Frank Thomas

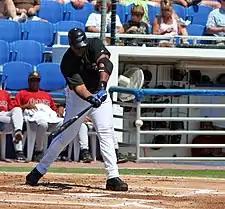
Frank Thomas getting a hit during Spring training in Dunedin, Florida

On November 16, 2006, Thomas signed a two-year, $18 million contract with the Toronto Blue Jays. According to MLB.com, Thomas was scheduled to make $9 million in each of the two seasons. The contract included an option for 2009 contingent on his reaching 1,050 plate appearances over the next two seasons or 525 plate appearances in the second year of the contract.